Jimramov

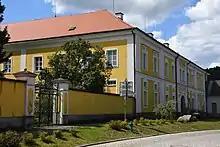
Jimramov Castle

The Renaissance castle was built in 1593. The northern wing was added in the 18th century and the western wing in the 19th century. The castle complex includes the neo-Gothic tomb of the Belcredi family from 1869. The castle is inaccessible to the public.